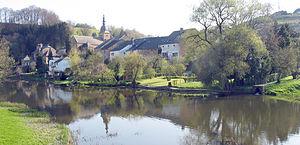
Chassepierre, le village et la Semois.